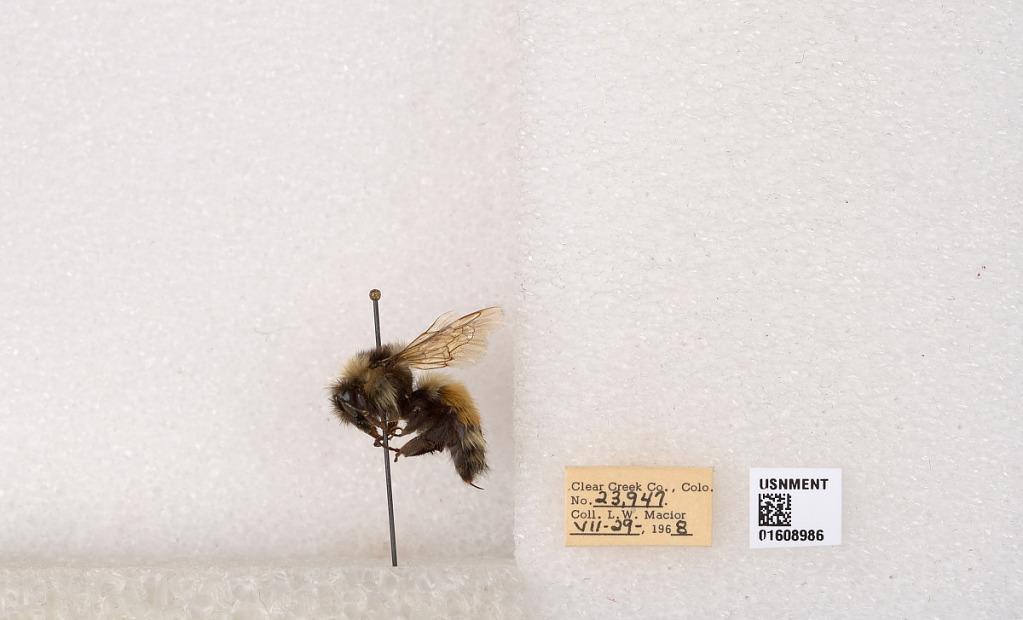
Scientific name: Bombus (Pyrobombus) sylvicola Kirby
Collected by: L. Macior
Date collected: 1968-7-29
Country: United States
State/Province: Colorado
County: Clear Creek
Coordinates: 39.6891, -105.644